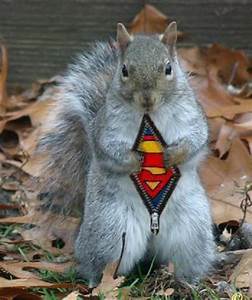
Label: squirrel